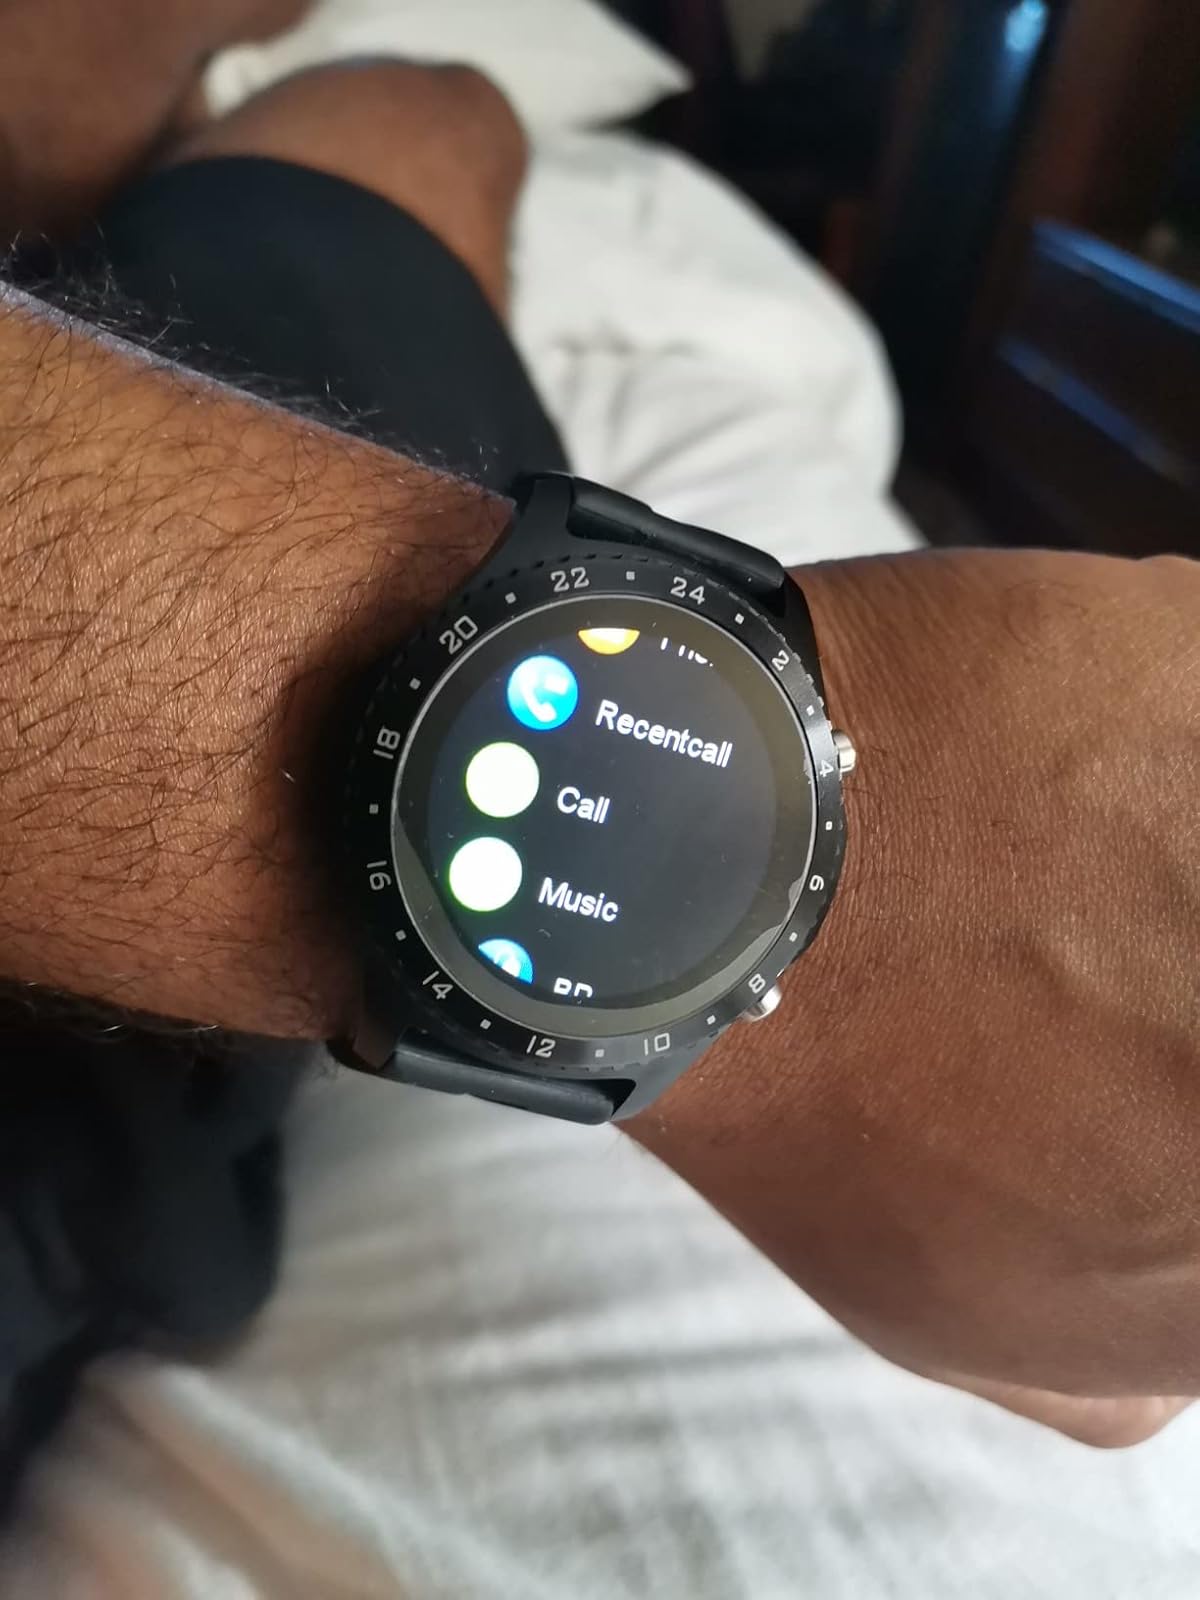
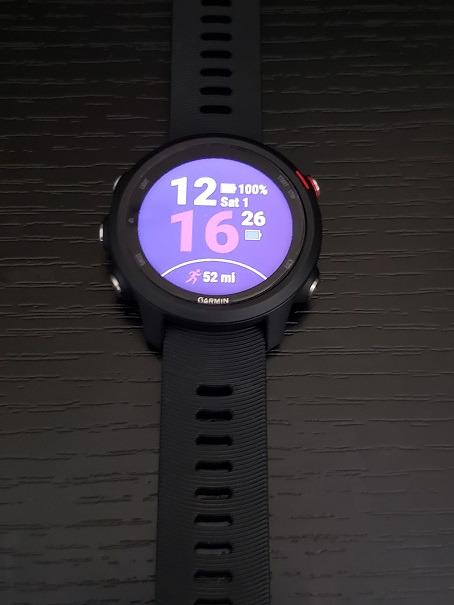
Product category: smartwatch
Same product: no